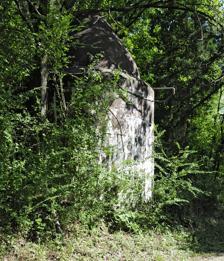
Building: Shivar Springs Bottling Company Cisterns
Country: United States of America
Year built: 1900
United States historic place Shivar Springs Bottling Company Cisterns U.S. National Register of Historic Places Shivar Springs Bottling Company Cistern, July 2012 Show map of South Carolina Show map of the United States Location West of Winnsboro, near Winnsboro, South Carolina Coordinates 34°29′19″N 81°25′15″W / 34.48861°N 81.42083°W / 34.48861; -81.42083 Area 0.2 acres (0.081 ha) Built c. 1900 ( 1900 ) MPS Fairfield County MRA NRHP reference No. 84000622 Added to NRHP December 6, 1984 ; 40 years ago ( 1984-12-06 ) Shivar Springs Bottling Company Cisterns is a set of six historic cisterns located near Winnsboro , Fairfield County, South Carolina . They were built about 1900, and are a group of six cylindrical, stuccoed stone cisterns with concrete domes. The Shivar Springs Bottling Company was in operation from about 1900 to about 1950. At first the company produced only mineral water which was sold for medicinal purposes. Later both mineral water and soft drinks were produced from the spring water and shipped throughout the state. It was added to the National Register of Historic Places in 1984. References